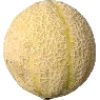
Label: Cantaloupe 2